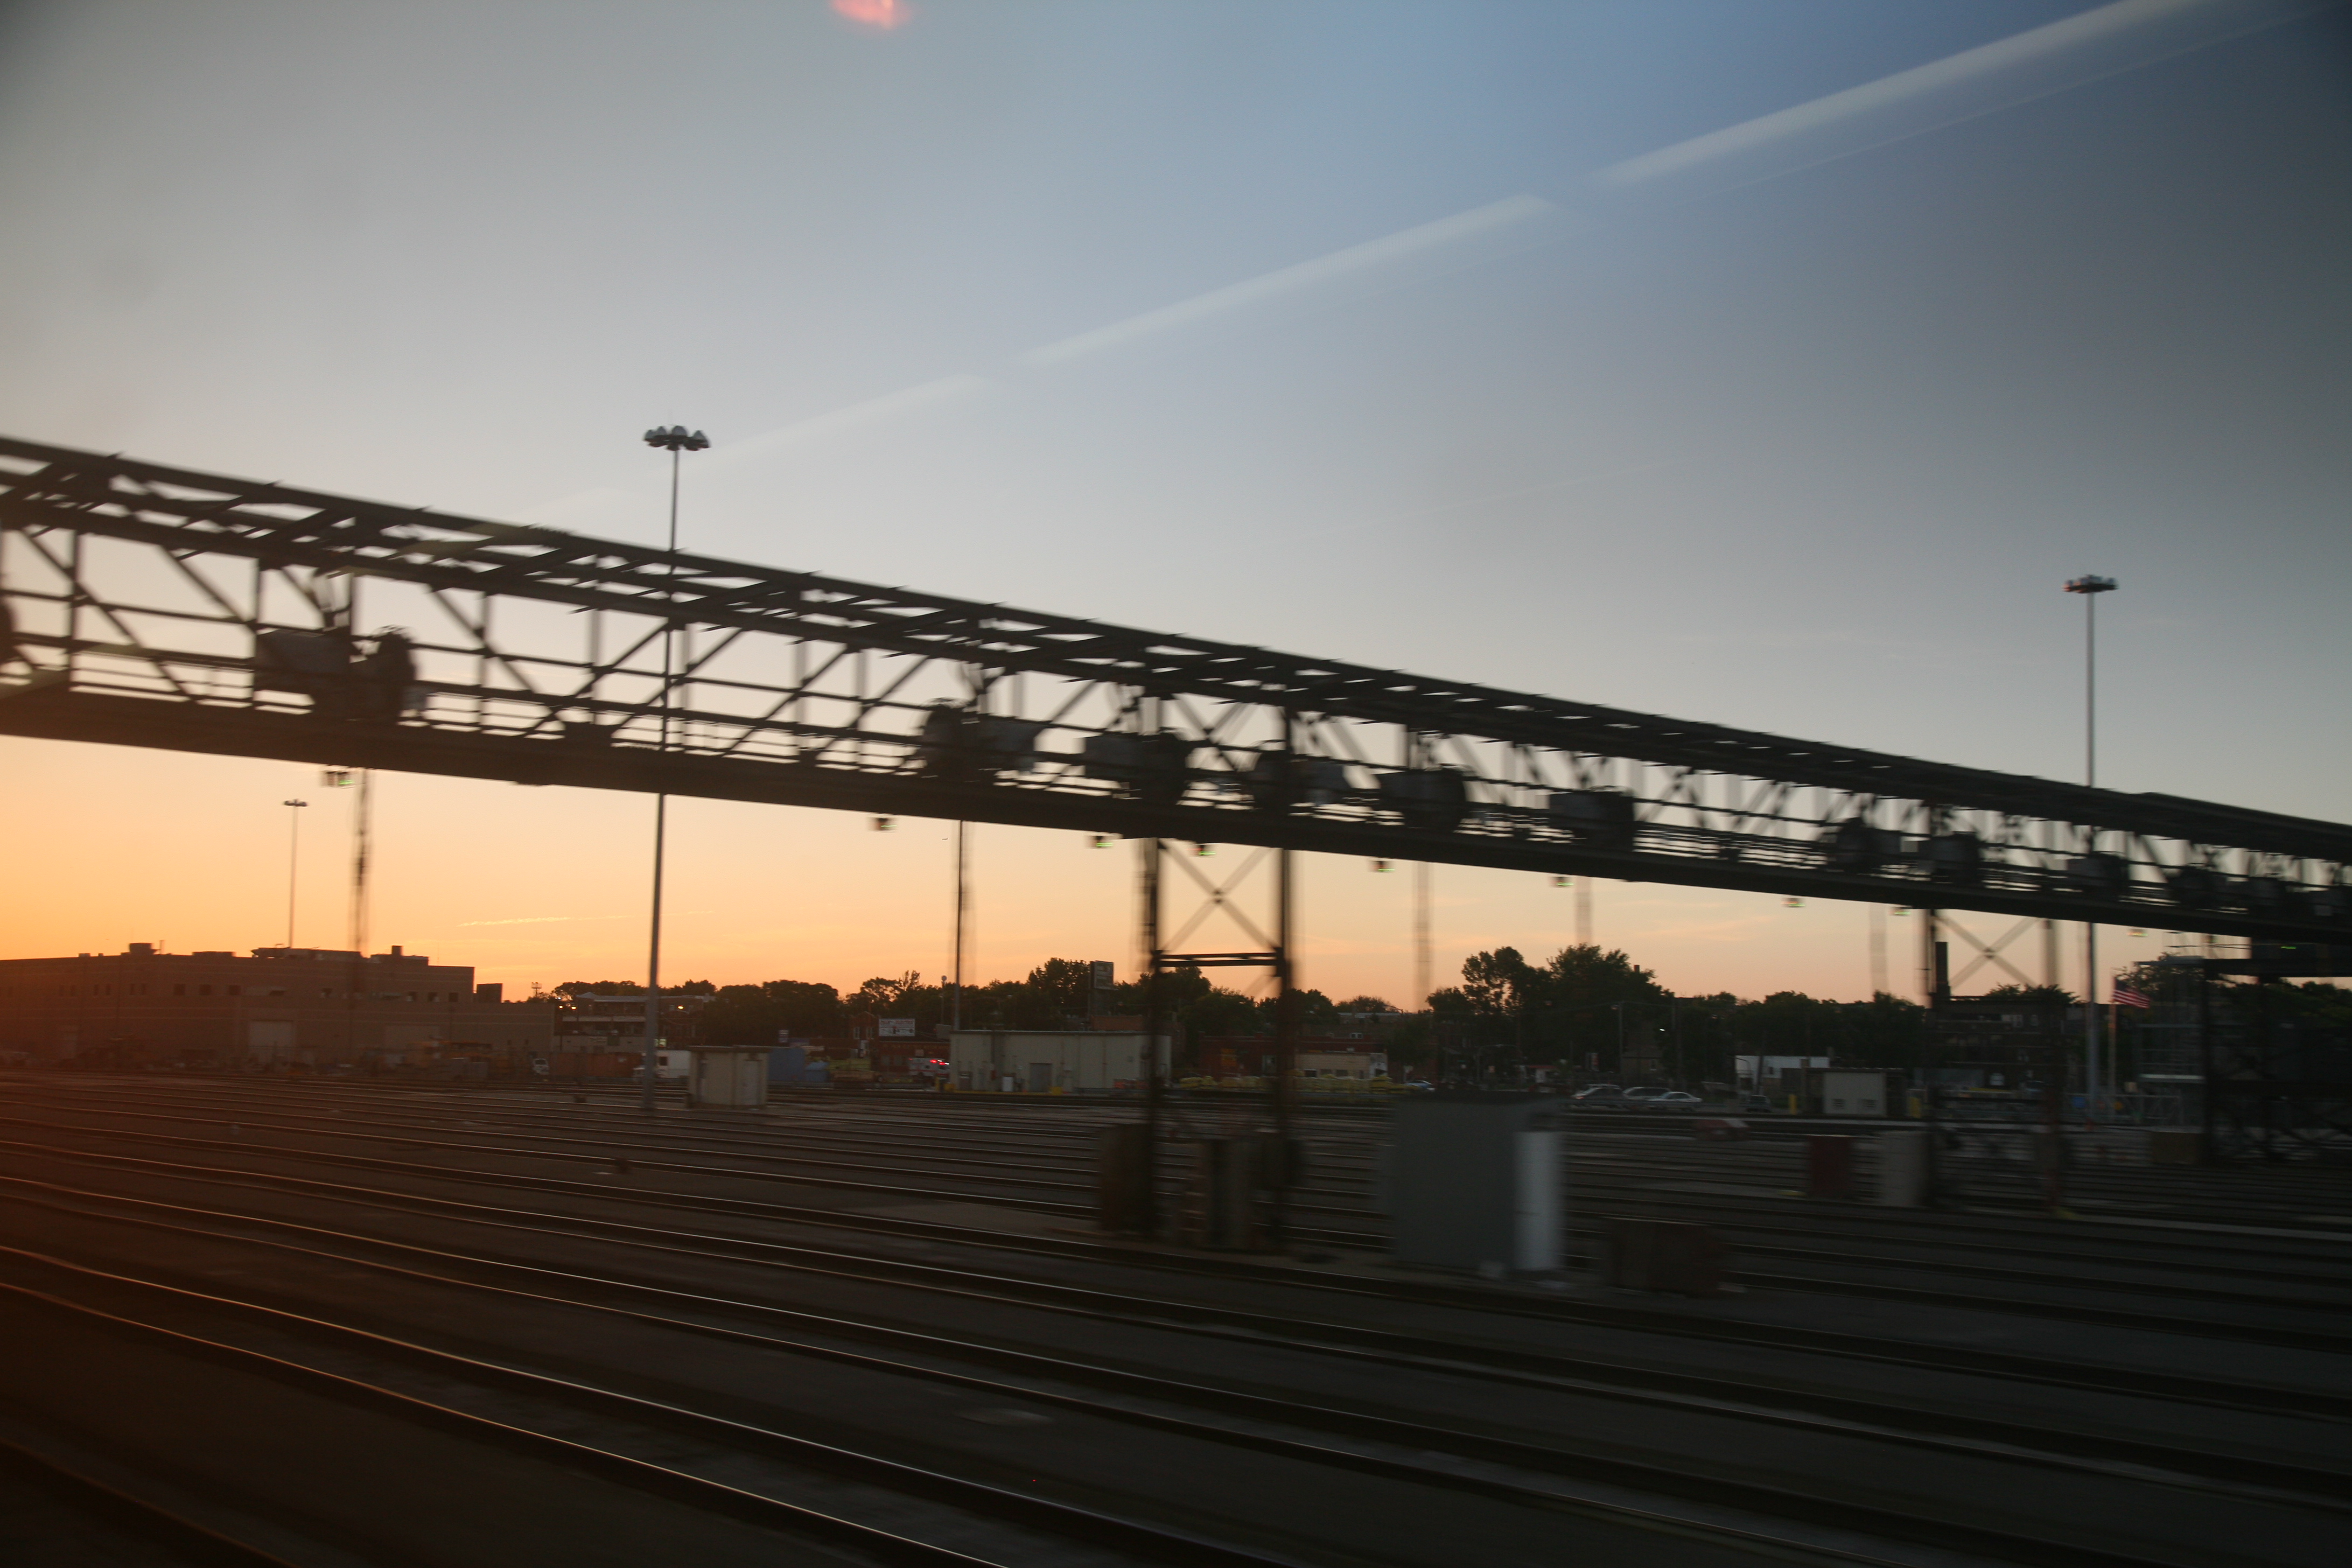
structure, sunset, bridge, highway, overpass, dusk, transport, evening, vehicle, industry, stadium, public transport, shape, rail transport, sport venue